Comparison of the AK-47 and M16

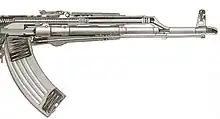
AK-47 long-stroke gas operation system

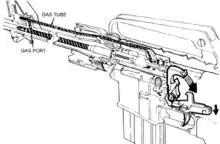
M16 internal piston gas system

The AK-47 has always enjoyed a reputation for rugged reliability and has a malfunction rate of one per 1000 rounds fired. It uses a long-stroke gas system, where the gas is sent from the barrel to push a piston attached to the bolt carrier, thus operating the action. The gas tube is fairly large and is visible above the barrel with ports or vents to allow the excess "dirty" gas to escape without affecting the action. The AK-47 is often built with generous clearances, allowing it to function easily in a dirty environment with little or no maintenance. This makes it reliable but less accurate.